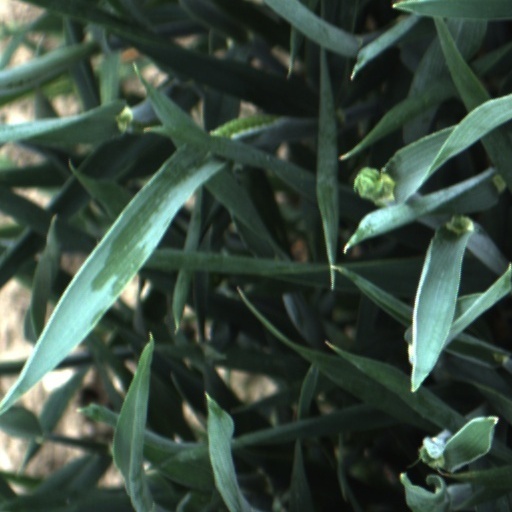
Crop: wheat